Zdeněk Chovanec

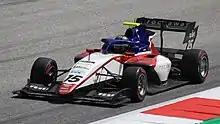
Chovanec driving the Dallara F3 2019 during the 2022 Spielberg Formula 3 round.

In 2022, Chovanec drove for MM International Motorsport in BOSS GP. Chovanec also drove for Charouz Racing System in his return to the 2022 FIA F3 season in Silverstone, replacing Lirim Zendeli. He was retained at Spielberg, where in the feature race he was involved in an accident with teammate Francesco Pizzi, as the Italian spun Chovanec out of the race. However, for the Budapest round, Chovanec was replaced by Christian Mansell. Chovanec ended the season 40th and last in the standings with no points.